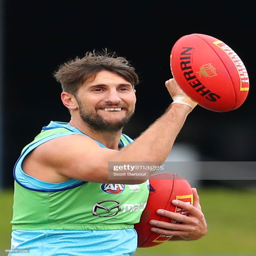
australian rules footballer competes for the ball during a training session .